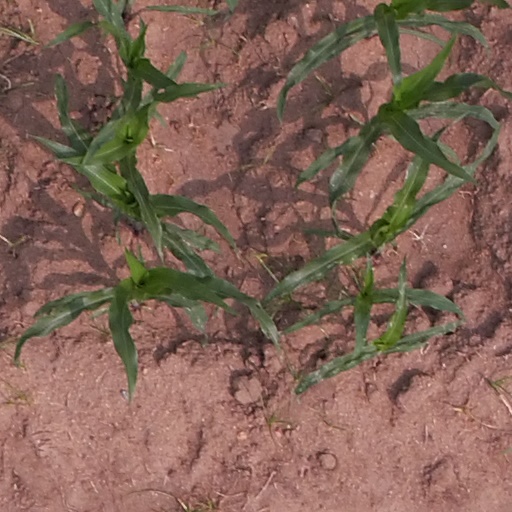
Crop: maize; corn